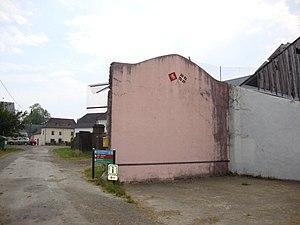
Ossas-Suhare est une commune française située dans le département des Pyrénées-Atlantiques, en région Nouvelle-Aquitaine.
Suhare est une ancienne commune française du département des Pyrénées-Atlantiques. Le 14 juin 1845, la commune fusionne avec Ossas pour former la nouvelle commune d'Ossas-Suhare.